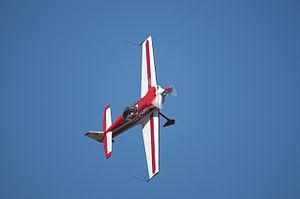
Pascale Alajouanine au commandes de son mudry cap 232 lors du meeting 2010 de Guiscriff
Pascale Alajouanine, née le 23 avril 1955 à Hazebrouck, est une championne de voltige aérienne.
Les CAP 230, 231 et 232 font partie d'une famille d'avions de voltige monoplaces pour la compétition conçus et fabriqués par la société Mudry. Le CAP 230 dérive de la famille des CAP 20, CAP 20L et CAP 21 qui eux-mêmes dérivent du biplace école CAP 10. Les CAP 231 et 232 ont été plusieurs fois les avions des champions du monde et d'Europe de voltige.
La voltige aérienne est une activité aérienne consistant à utiliser un aéronef pour effectuer des figures de voltige, c'est-à-dire des manœuvres aériennes sortant de l'ordinaire. Les figures de voltiges peuvent être réalisées par des avions ou des planeurs pour le loisir, l’entrainement ou la compétition. Certains hélicoptères sont capables d'exécuter des figures comme les boucles ou les tonneaux. La voltige se pratique également à plusieurs aéronefs, de nombreuses patrouilles acrobatiques civiles et militaires existent dans différents pays.